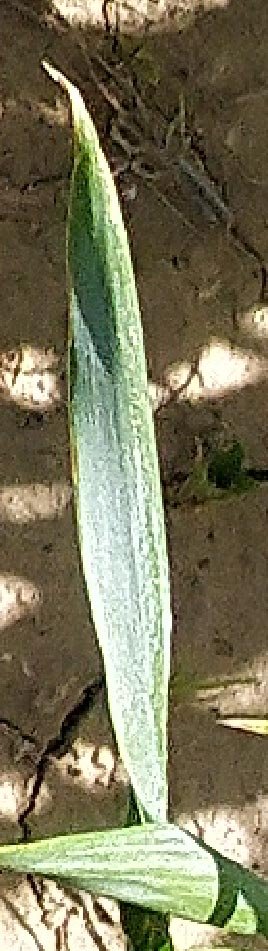
Label: Wheat___Healthy